Paraná (state)

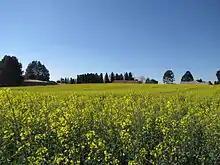
Canola field in Guarapuava

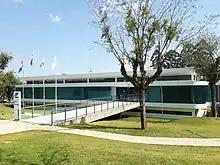
Klabin Technology complex in Telêmaco Borba

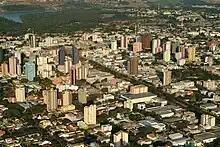
Cascavel is the fifth most populous city in the state

Paraná is the 2nd largest national producer of wheat, with 2.2 million tons in 2019, almost equal to Rio Grande do Sul, the biggest producer. The South Region is also the largest producer of oats in Brazil. In 2019, national production was close to 800 thousand tons, being almost all carried out in the South (Paraná and Rio Grande do Sul).